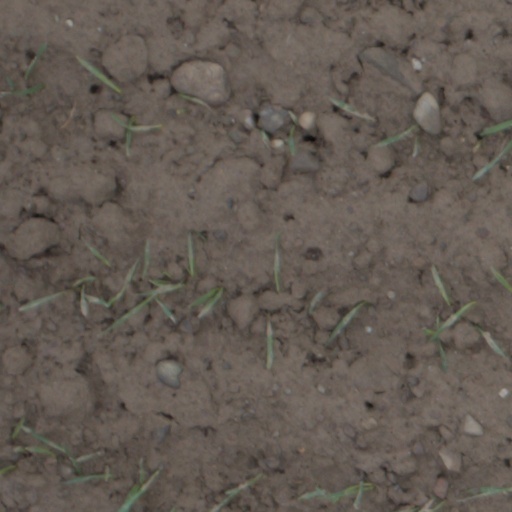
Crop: wheat